Notre-Dame d'Afrique

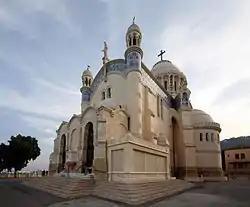
Notre Dame d'Afrique

Basilique Notre Dame d'Afrique (English: “Basilica of Our Lady of Africa”) is a Catholic basilica in Algiers, Algeria. It is the origin of the modern Catholic devotion to Our Lady of Africa.